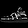
Label: Sandal